South Witham railway station

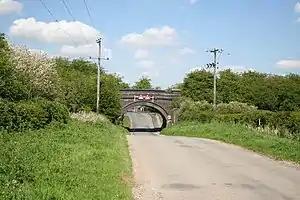
Railway bridge, South WithamThe platform was on top of the embankment on the left

South Witham railway station was a station in South Witham, Lincolnshire on the Midland Railway. It was Midland Railway property but train services were operated by the Midland and Great Northern Joint Railway. It was closed in 1959 along with most of the M&GN.